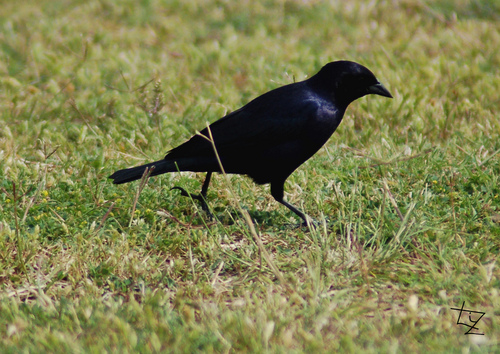
the large bird is a jet black color, the head in proportion to the body, the beak is short, black and pointed and the legs, tail, feet and wings are all black.
a medium sized bird that is completely black and shiny.
a bird has black feet and tarsus, black coverts,wingbars, secondaries, and black eyering and crown.
a black bird with black beak, black tarsi and black feet.
this jet black bird is consistently-colored throughout and has a somewhat thick beak.
this bird is all black and has a very short beak.
a glossy all black bird with black beak and feet.
this bird has wings that are black and has a thick bill
this bird has wings that are black and has a thick bill
this bird has a purplish/black hue by its neck and a dark eye
Species: Shiny Cowbird